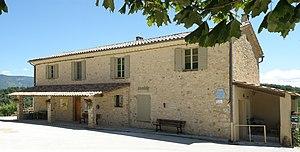
Rochebrune (Drôme). Mairie, sur la place du Bicentenaire.
Rochebrune est une commune française située dans le département de la Drôme en région Auvergne-Rhône-Alpes.